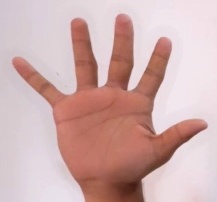
ASL sign: 5